Charles Walter Clark

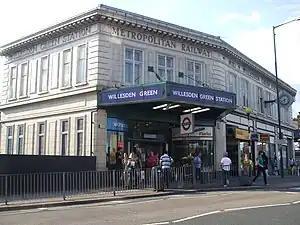
Willesden Green station, designed by Clark in 1925

Charles Walter Clark (1885–1972) was an architect who worked for the Metropolitan Railway from 1911 to 1933 and was responsible for designing 25 stations, five of which are listed buildings today.